History of Madeira

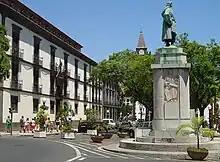
Statue of João Gonçalves Zarco.

The three captain-majors had led, in the first trip, their respective families, a small group of people of the minor nobility, people of modest conditions and some old prisoners of the kingdom. The settlement of Madeira and Porto Santo islands was a process defined by stages involving people from all over the kingdom.